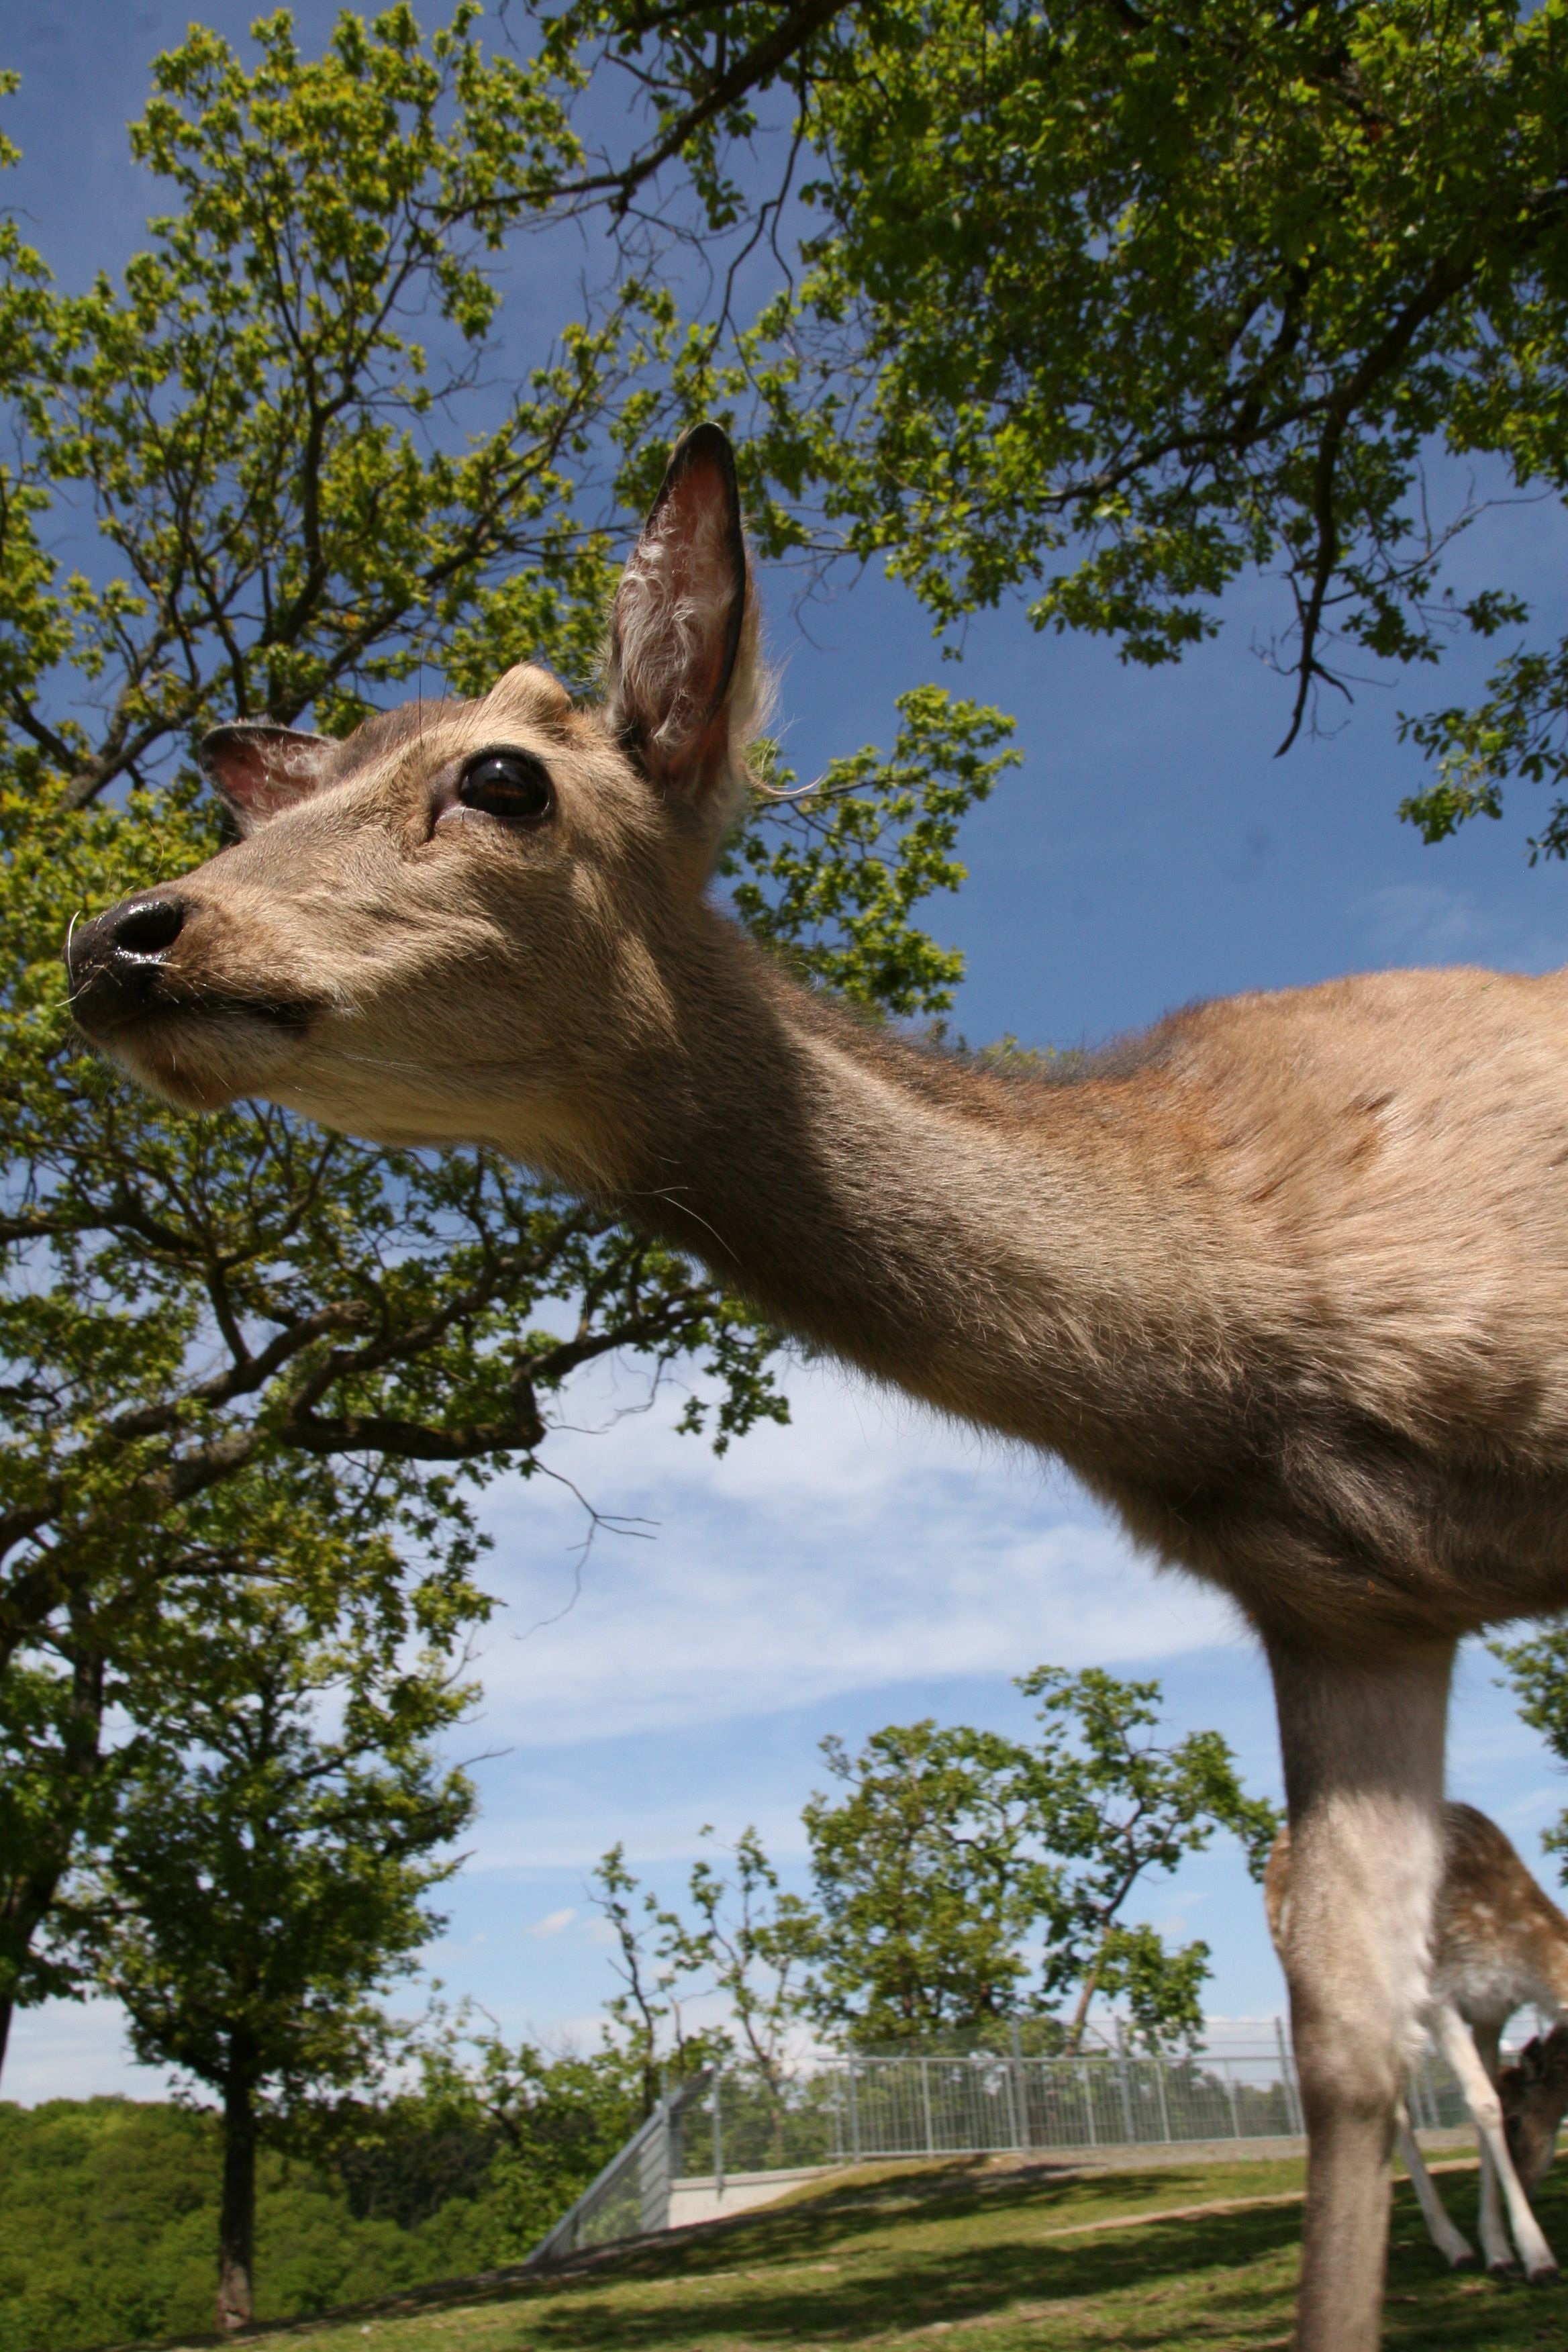
wildlife, wild, deer, zoo, mammal, close, fauna, snout, roe deer, scheu, fallow deer, elk, white tailed deer